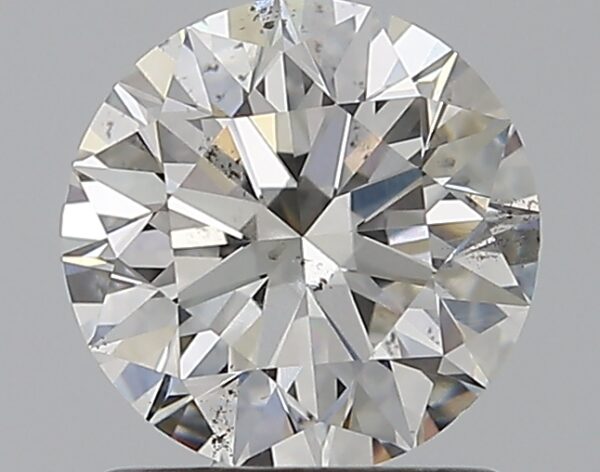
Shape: round
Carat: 1.2
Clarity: SI1
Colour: F
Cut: EX
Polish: EX
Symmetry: EX
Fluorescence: M
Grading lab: GIA
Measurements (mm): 6.75 x 6.79 x 4.23